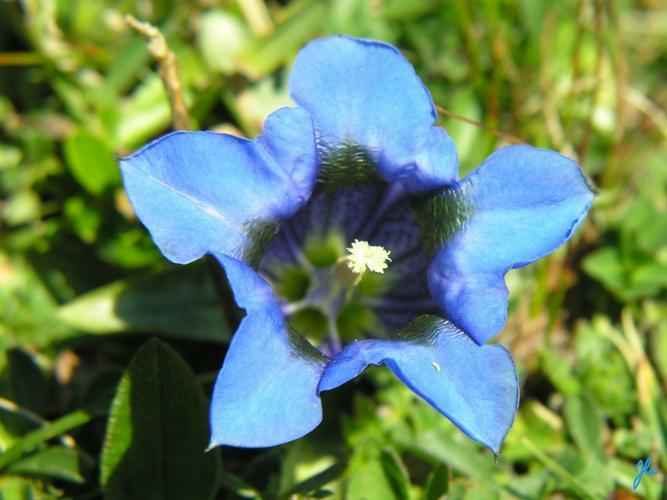
Flower: stemless gentian